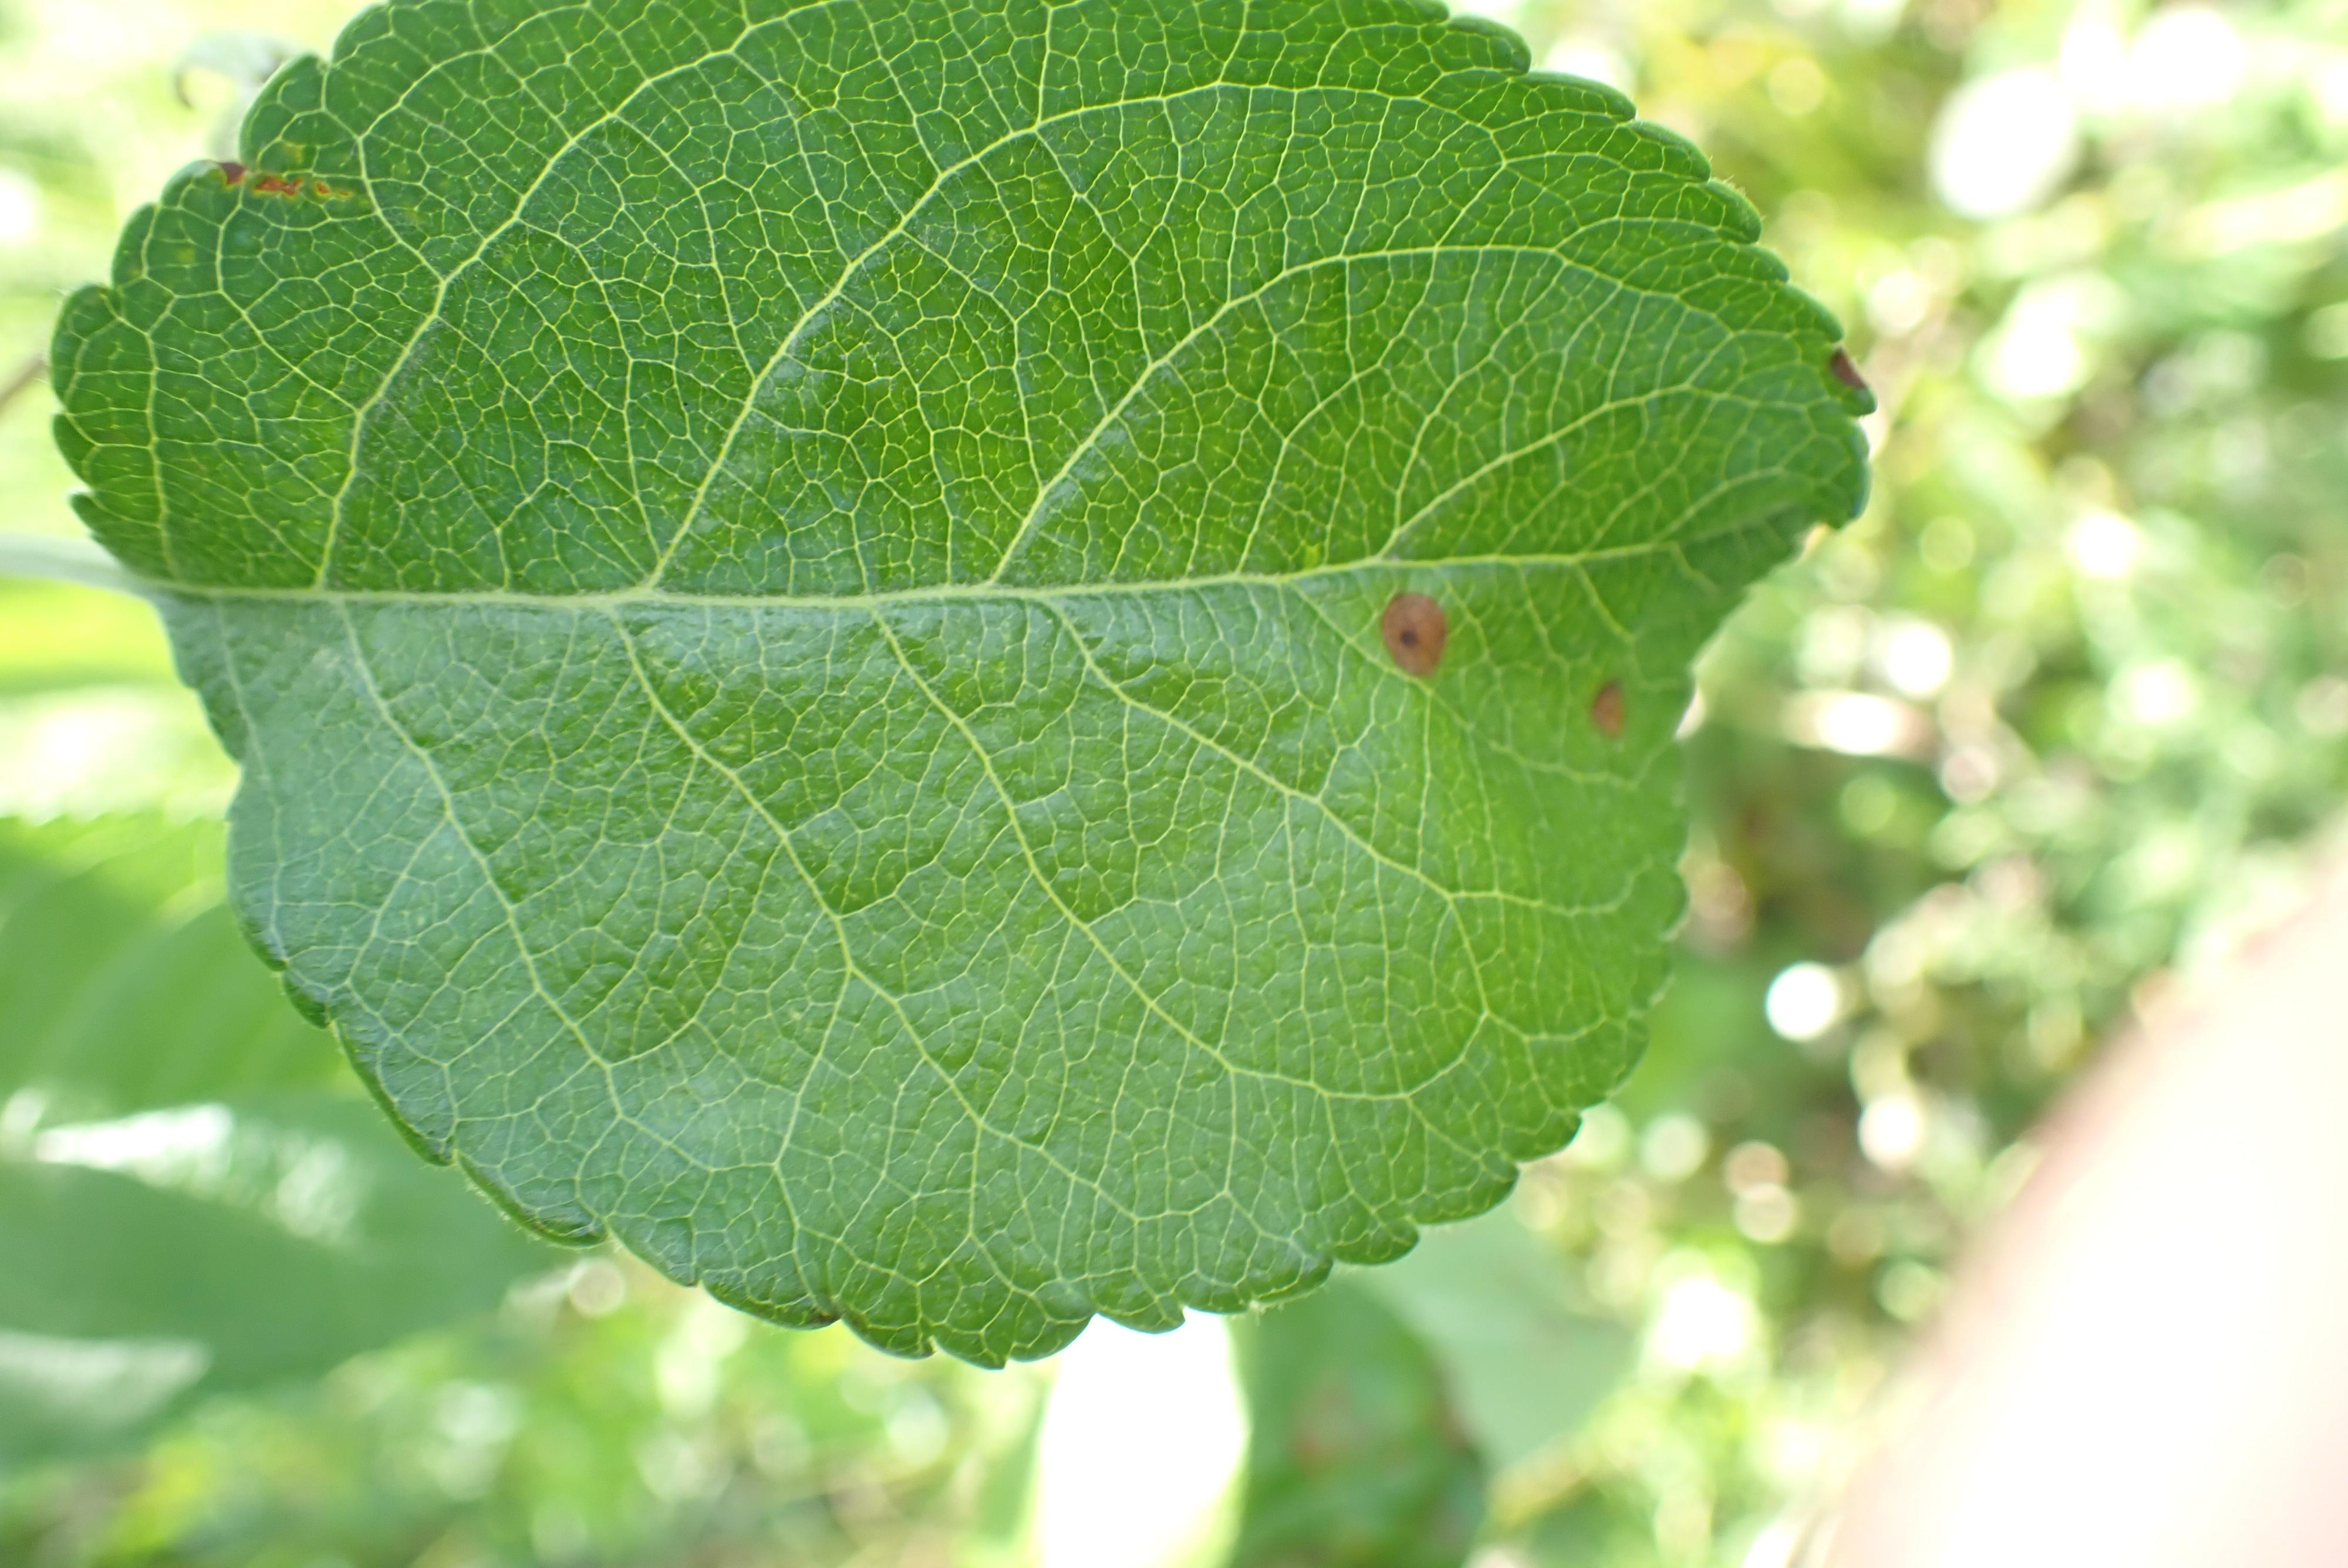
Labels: frog_eye_leaf_spot